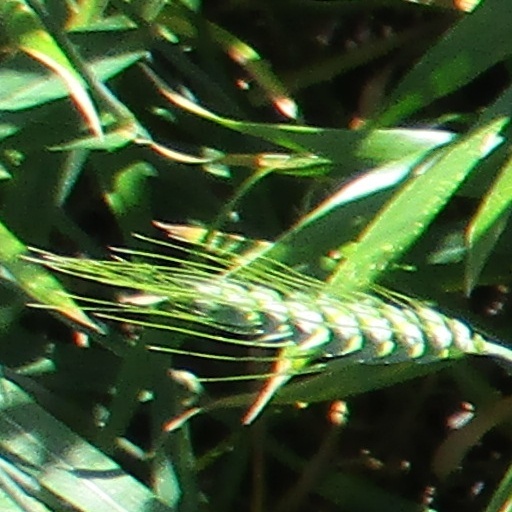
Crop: wheat